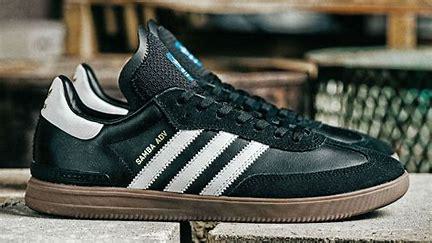
Brand: adidas
Model: Sambarose Skate